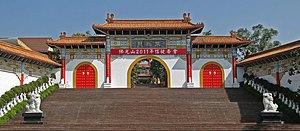
Porte principale du monastère Fo Guang Shan à Taiwan
Fo Guang Shan ou FGS, est un ordre monastique international chinois du bouddhisme Mahayana. Basé à Taïwan, il est aussi l’une des plus grandes organisations bouddhistes du monde.